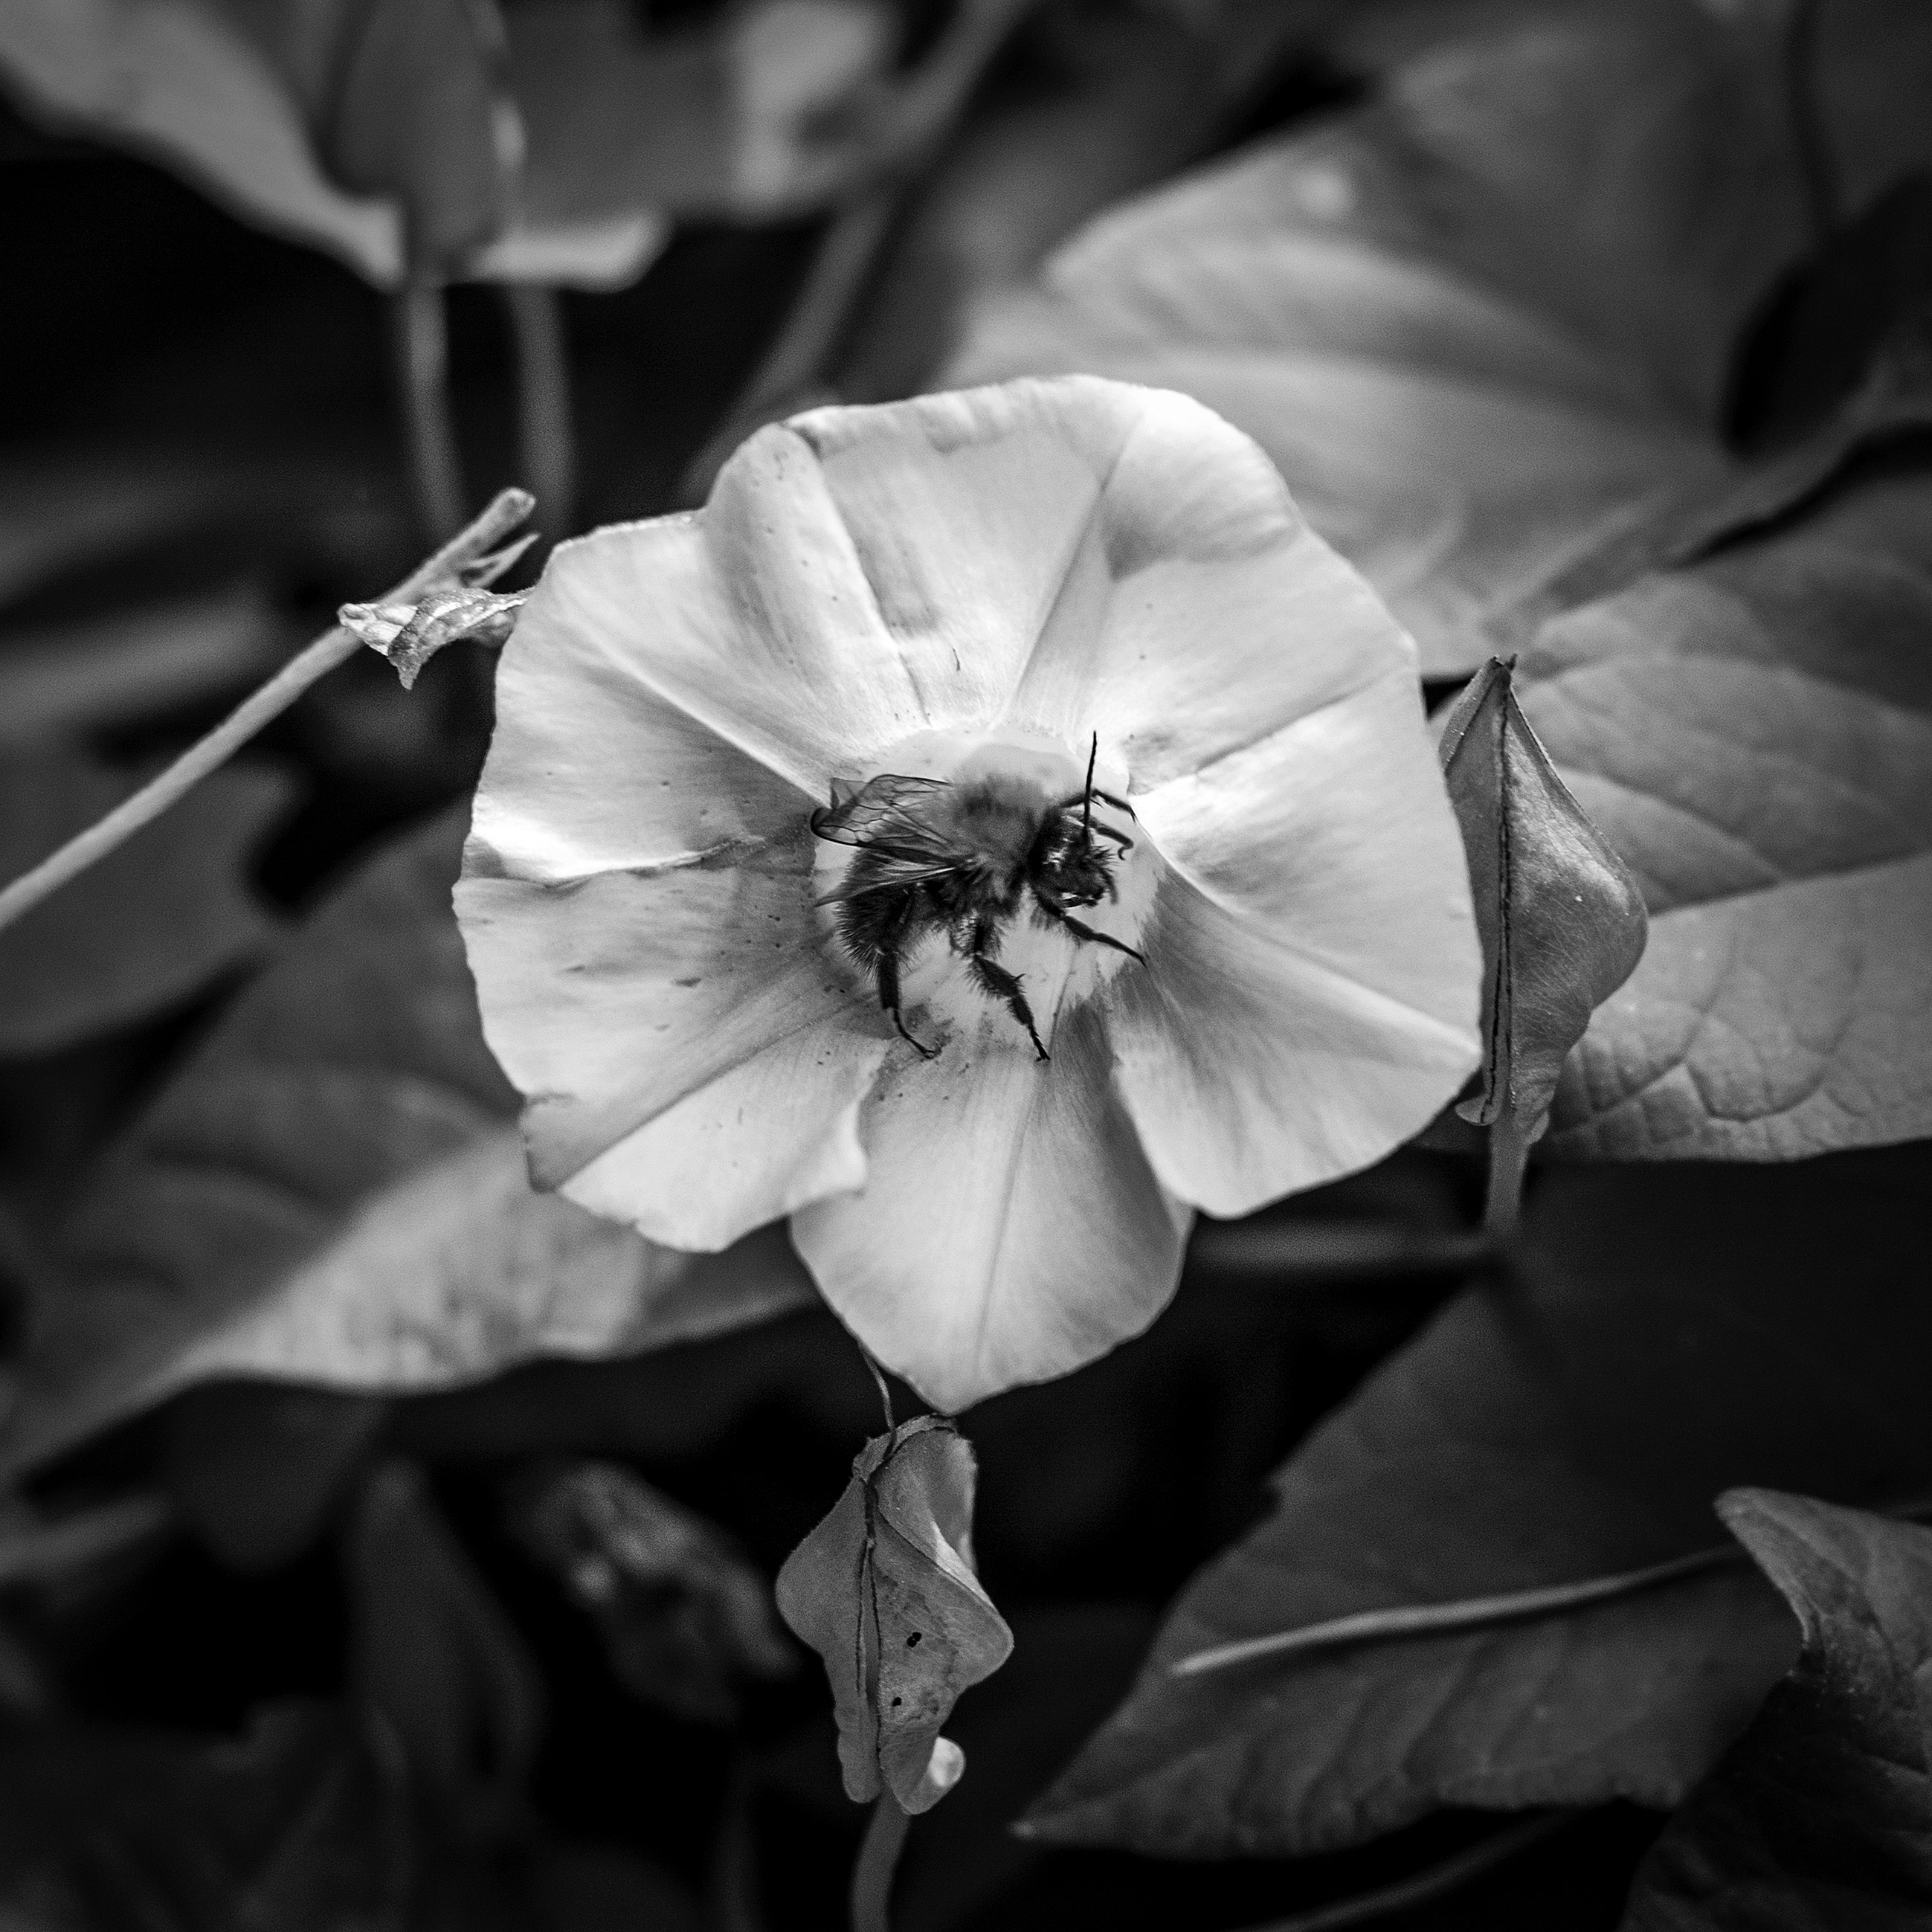
nature, blossom, black and white, plant, white, photography, leaf, flower, petal, summer, insect, botany, black, monochrome, flora, close up, beauty, bumblebee, macro photography, flowering plant, still life photography, monochrome photography, plant stem, land plant